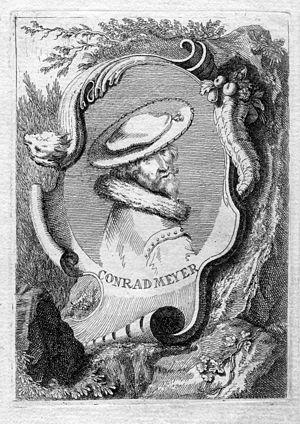
portrait gravé